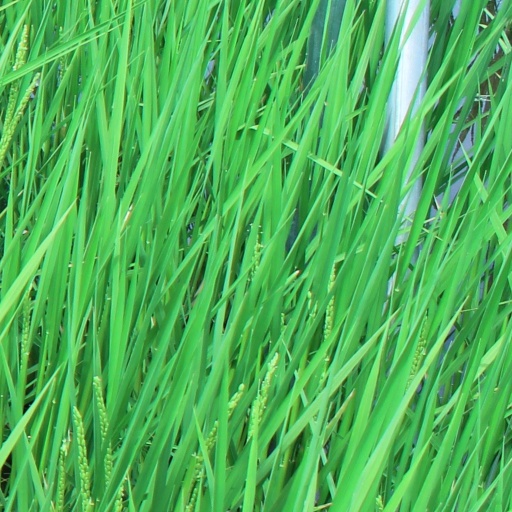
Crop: rice